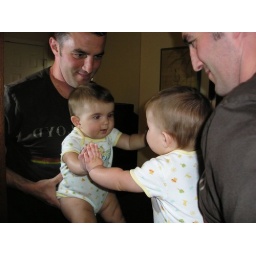
admiring that cute baby in the mirror